Charles Quef

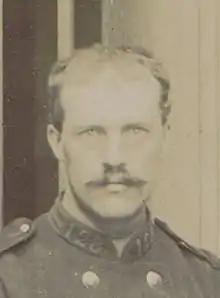
Charles Quef

Charles Paul Florimond Quef (1 November 1873, Lille – 2 July 1931, Paris) was a French organist and composer.